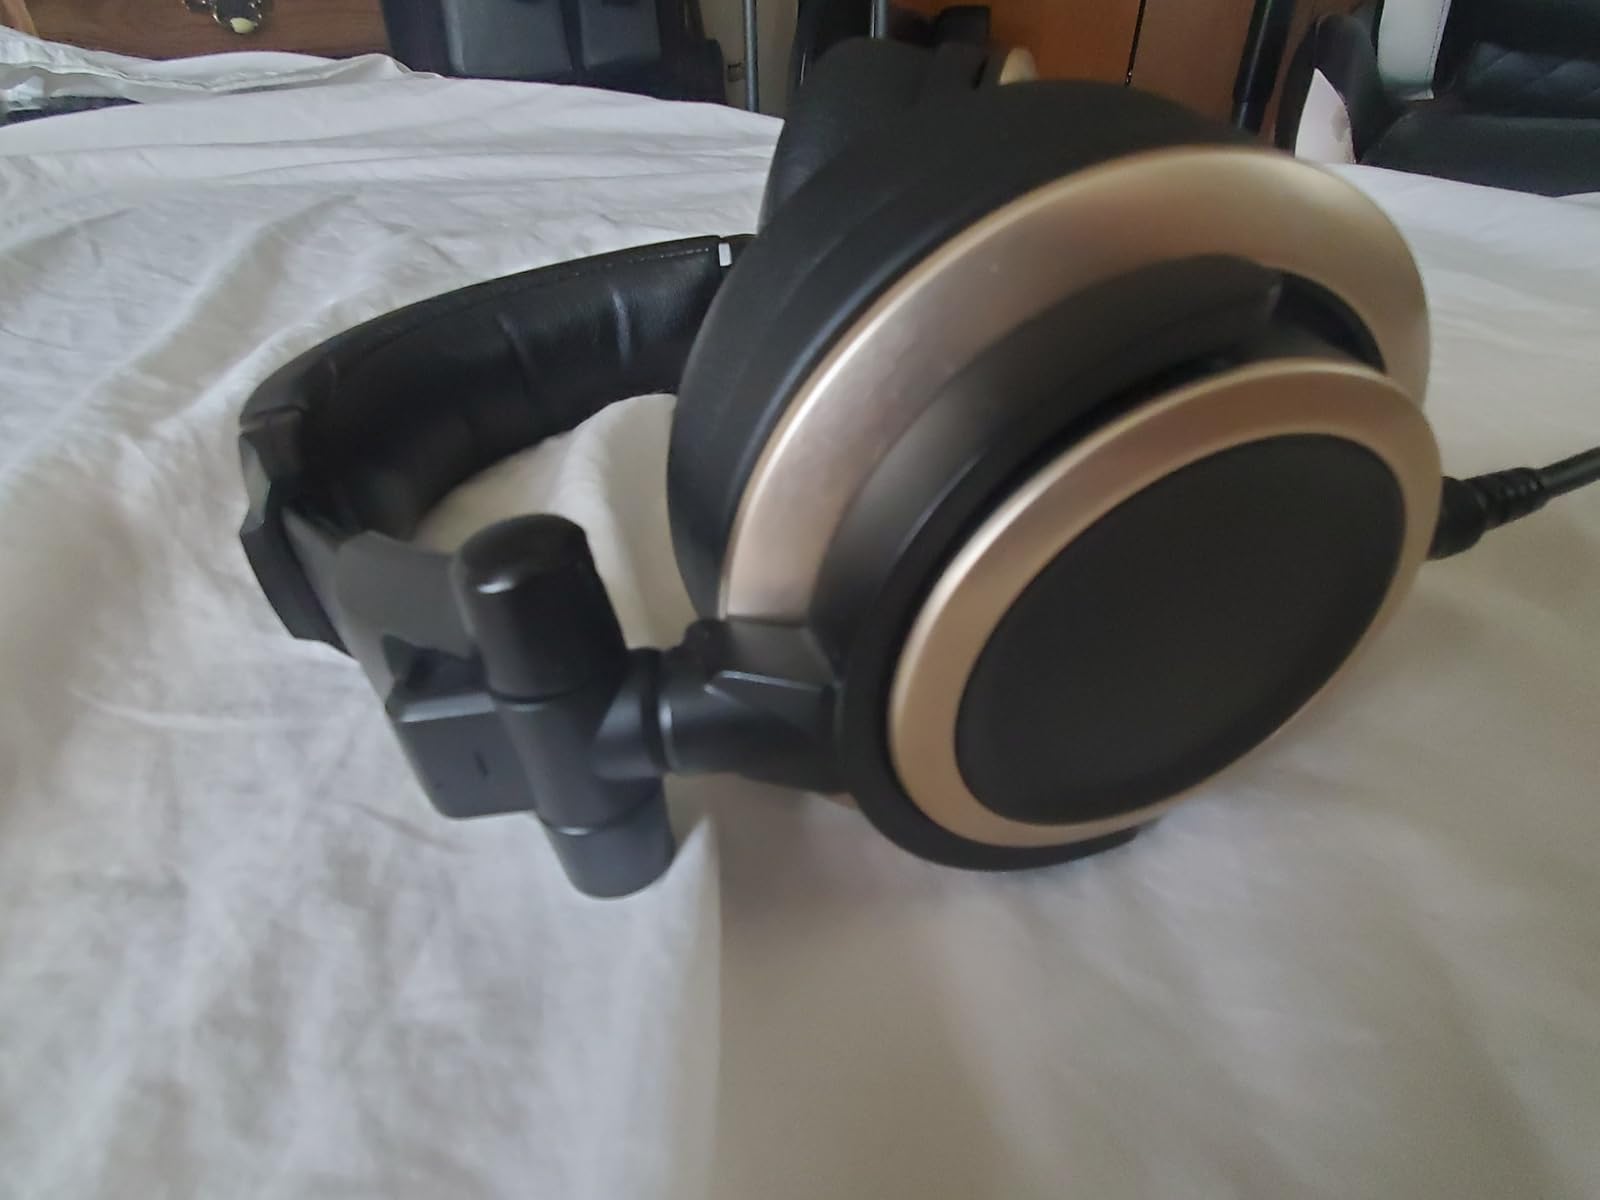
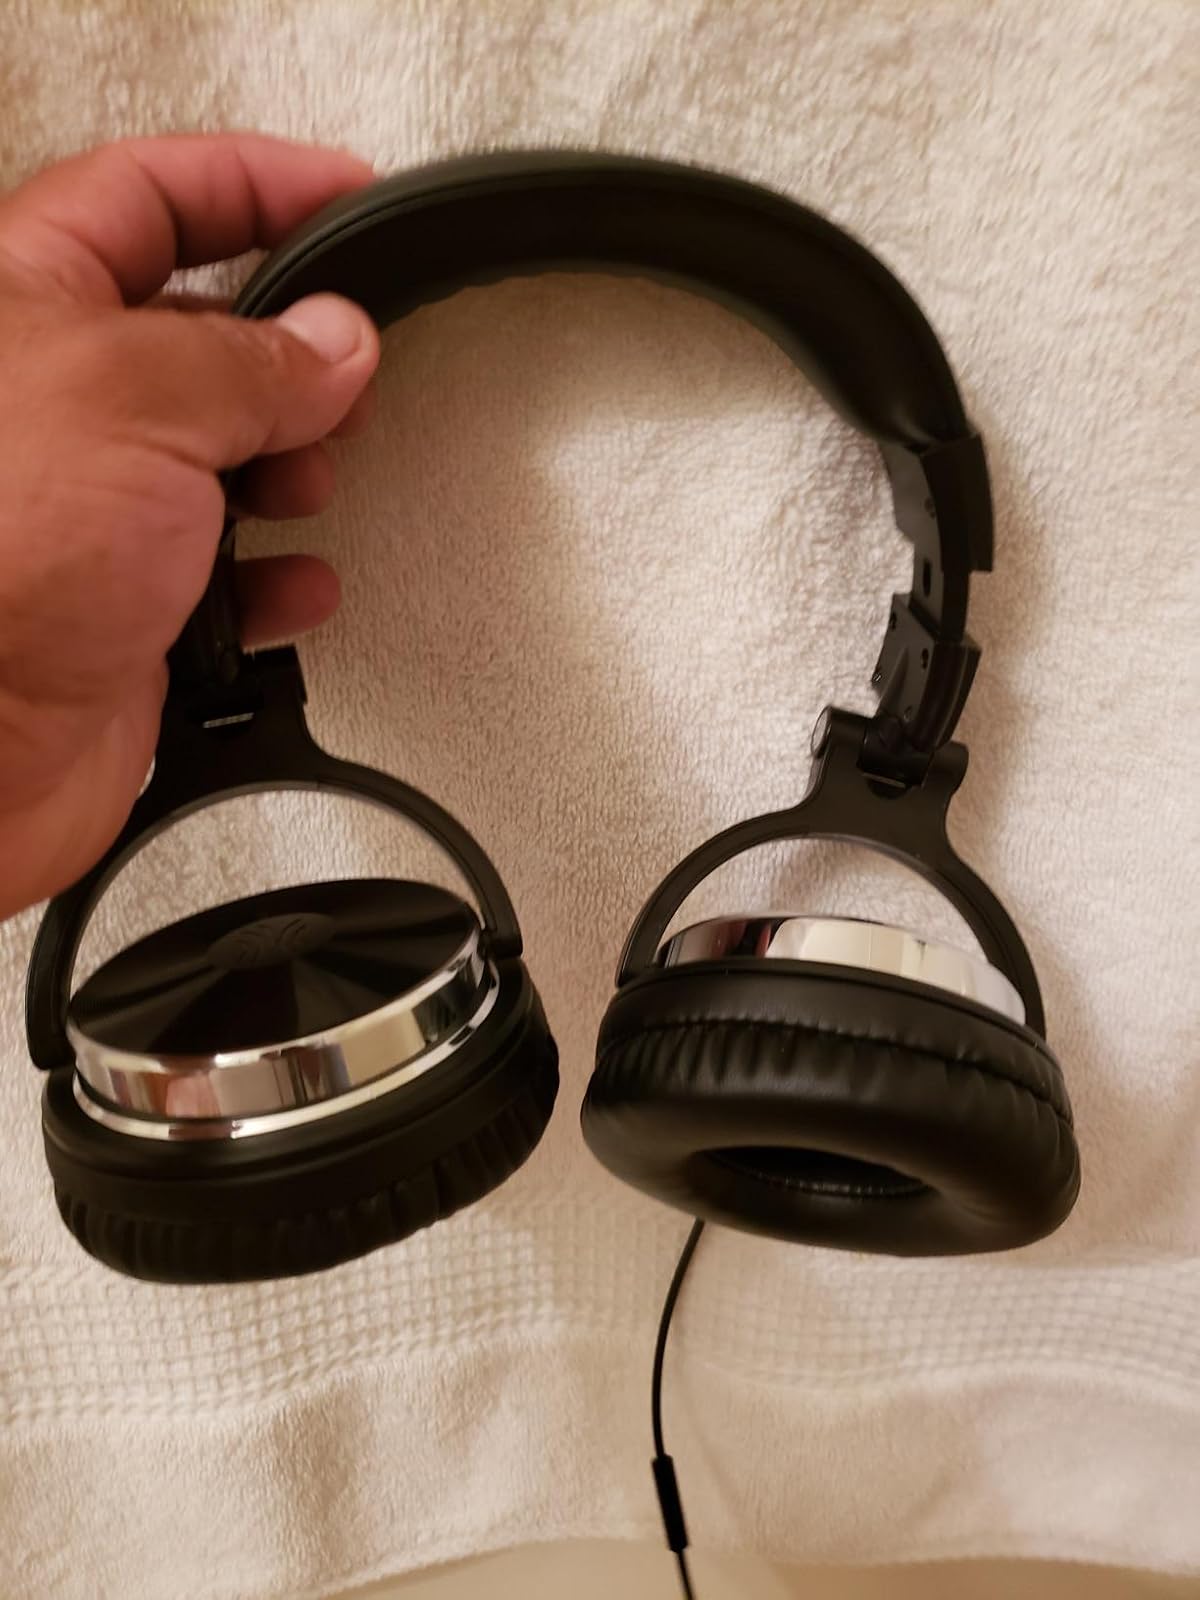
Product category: headphones
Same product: no